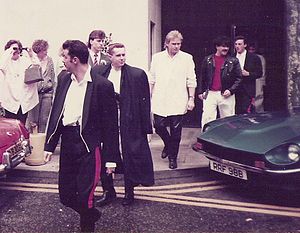
Frankie Goes to Hollywood
Frankie Goes to Hollywood var en af de mest kontroversielle og kommercielt succesrige britiske New Wave-grupper i begyndelsen af 1980'erne. Gruppen, der blev dannet i Liverpool, havde sangeren Holly Johnson som frontfigur tillige med Paul Rutherford, Peter Gill, Mark O'Toole og Brian Nash.